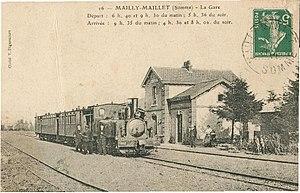
Gare de Mailly-Maillet
Mailly-Maillet est une commune française située dans le département de la Somme en région Hauts-de-France.
Le réseau des Chemins de fer départementaux de la Somme, concédé à la Société générale des chemins de fer économiques était un réseau départemental de voies ferrées d'intérêt local à voie métrique, qui compta jusqu'à 329 km de lignes, organisées en trois groupes géographiques :
La Société générale des chemins de fer économiques a été une des grandes compagnies exploitant essentiellement des réseaux de chemins de fer secondaires en France.